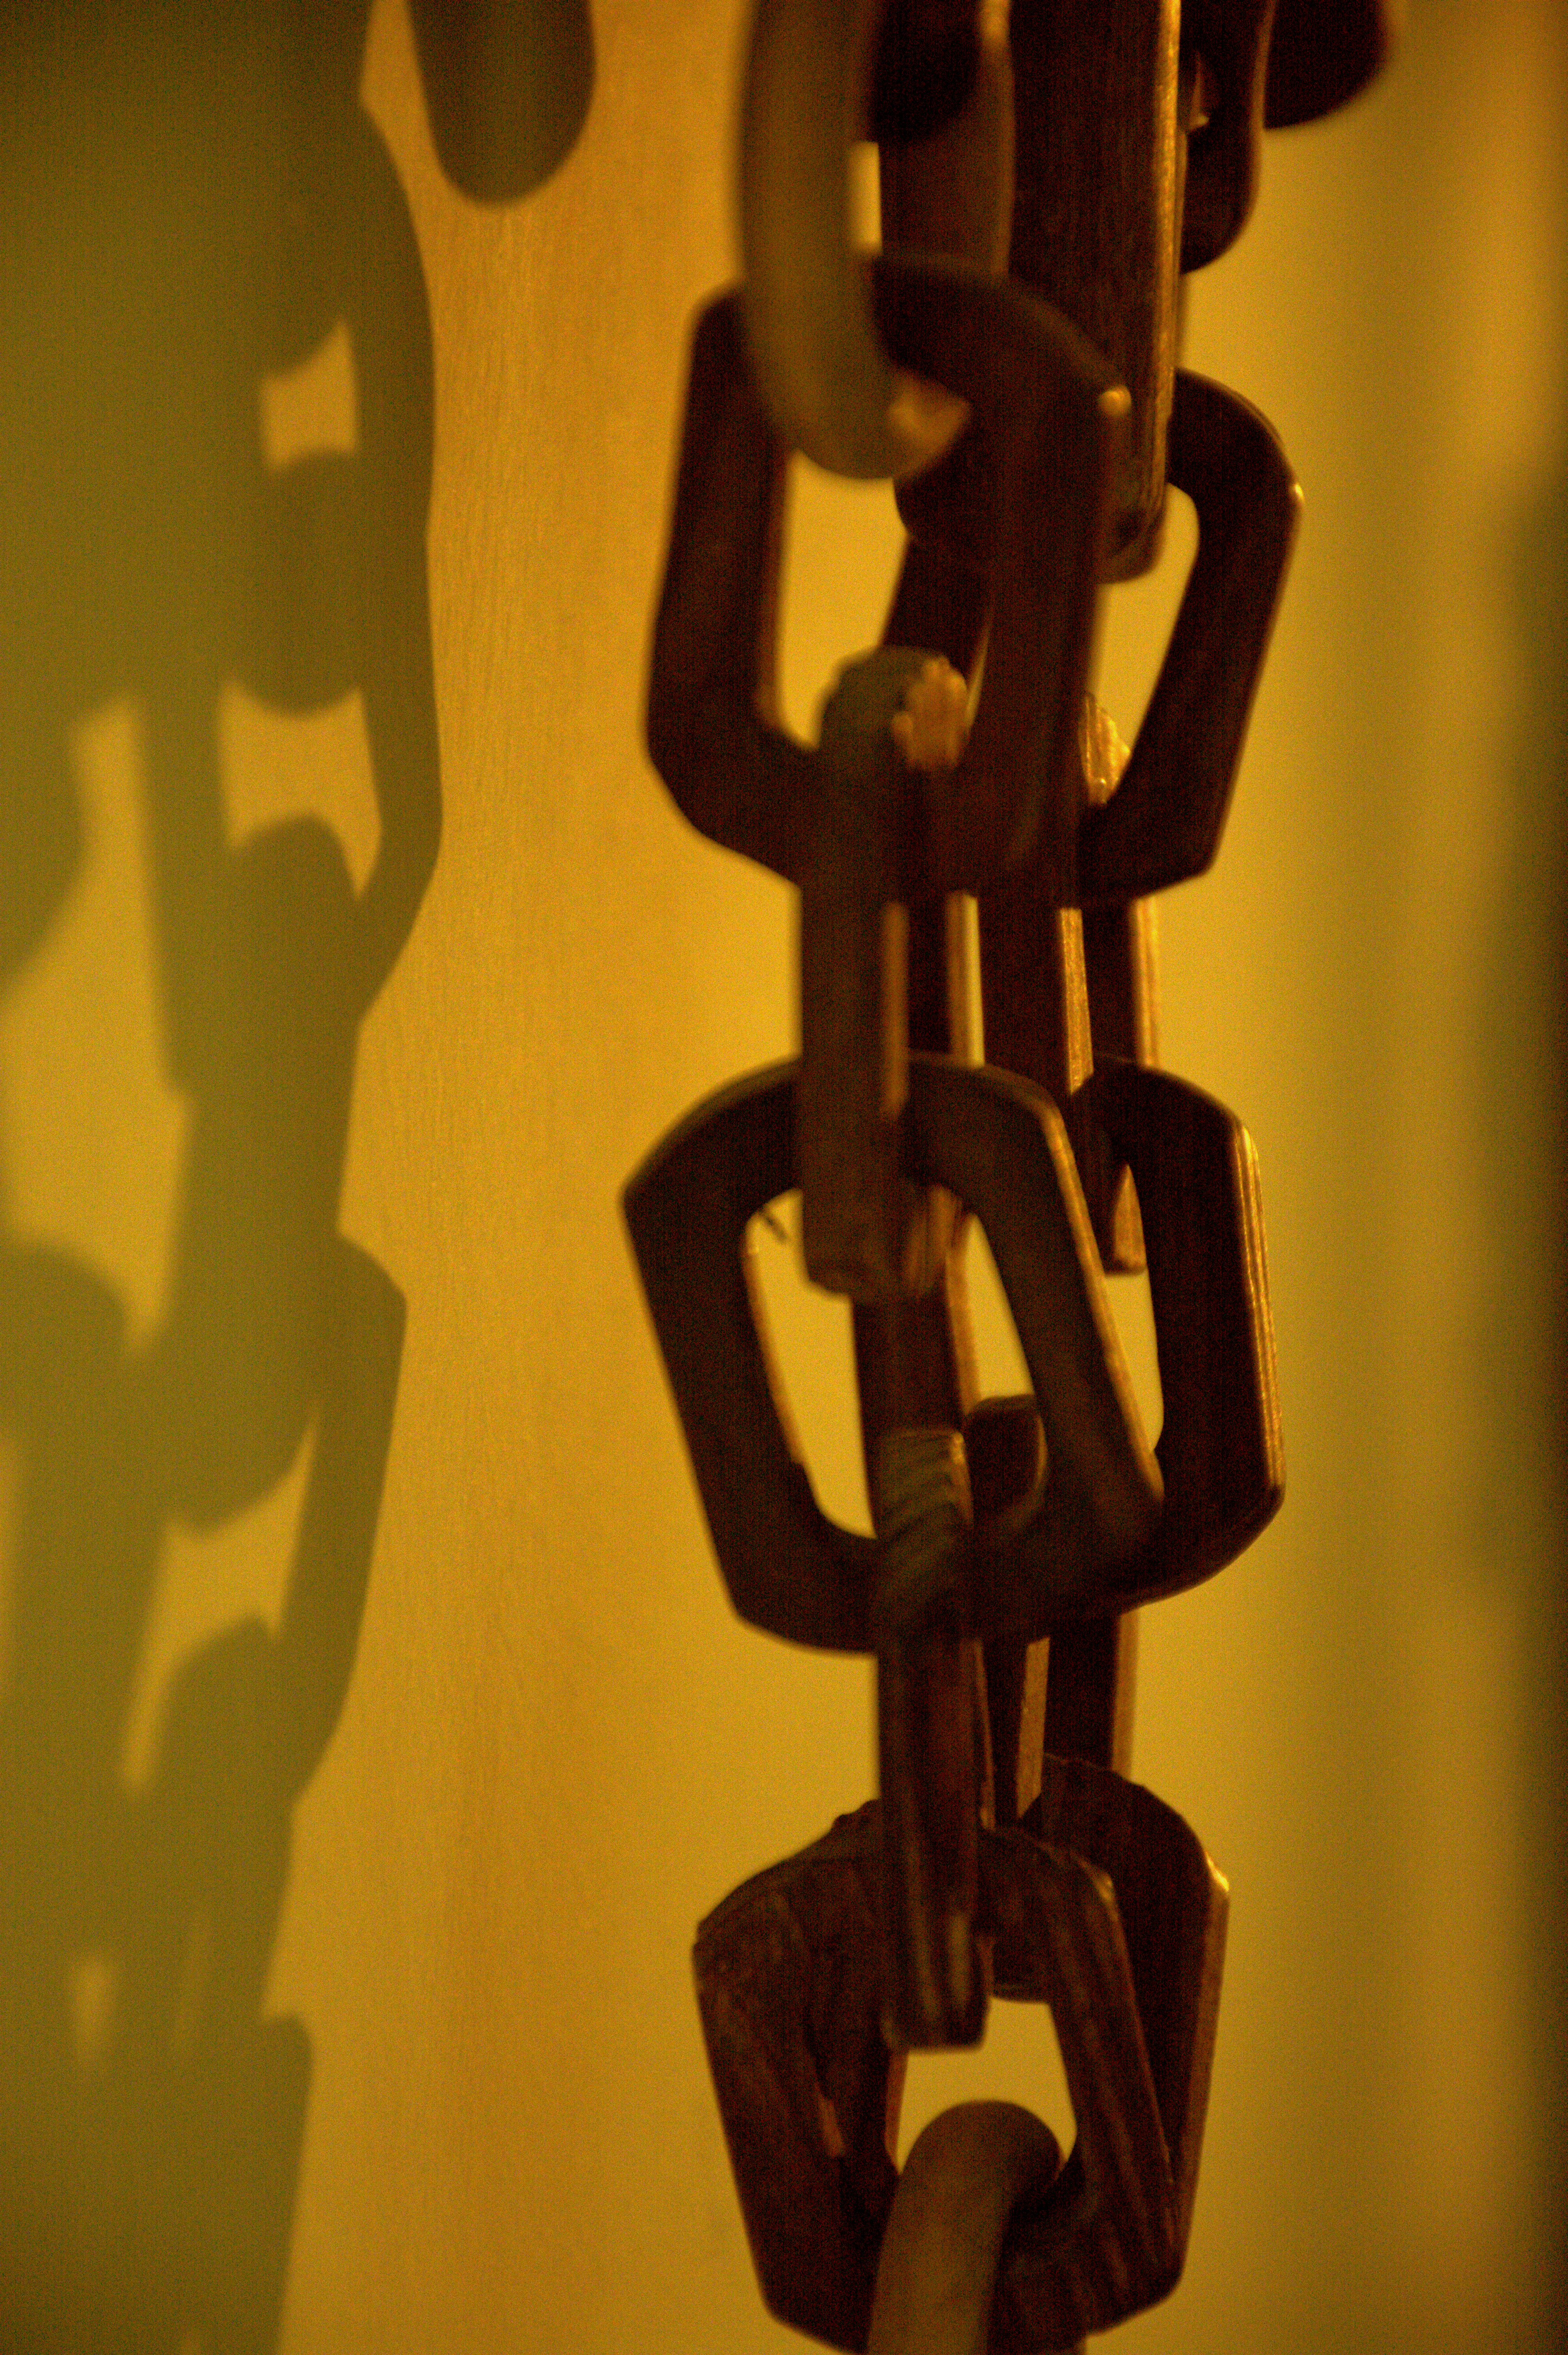
light, abstract, wood, night, camera, photographer, chain, number, view, photo, dark, explore, symbol, shadow, nikon, lighting, sculpture, art, wooden, like, amazing, nice, classic, carving, d7100, today, nikond7100, share, bella, favorite, erbil, kurdistan, hawler, add, darkphotography, wondeful, potography, 25052015